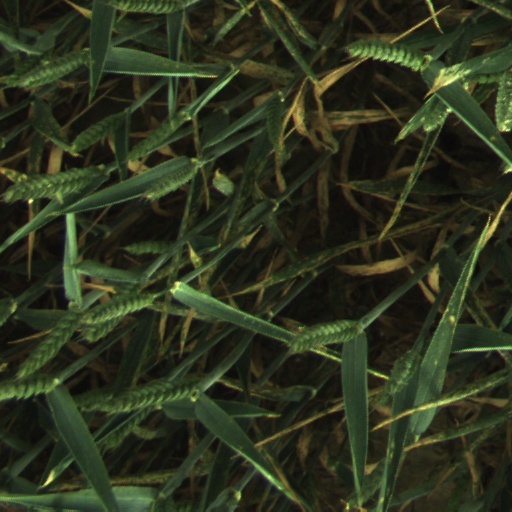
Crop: wheat